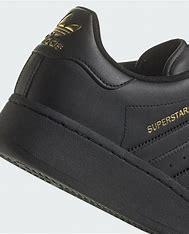
Brand: Adidas
Model: Superstar XLG